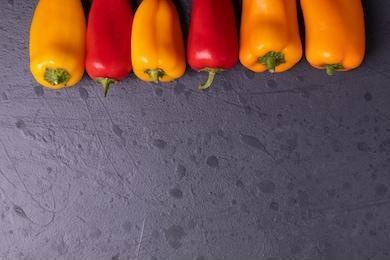
Label: capsicum